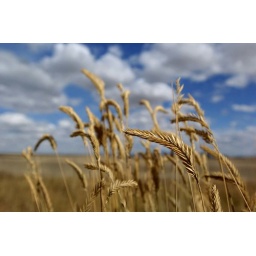
Wild grass gone to seed as scattered clouds pass over head near Rainbow Dam, Wednesday, August 22, 2007.